Seabees in World War II

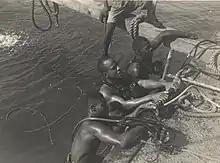
Seabee divers at Gavutu, Solomon Islands, November 8, 1943, installing a marine railway

Advance base construction operations were given a code name as a numbered metaphor for the size/type of base the Seabees were to construct and assigned to it the "unit" charged with development and administration of that base. These were Lion, Cub, Oak and Acorn with a Lion being a large Fleet Base numbered 1–6. Cubs were Secondary Fleet Bases 1/4 the size of a Lion (numbered 1–12 and most often for PT boats) Oak and Acorn were the names given airfields, new or captured enemy fields (primary and secondary in size). Cubs were quickly adopted as the primary type airfield with few Oaks. Of the three base types Lions, Cubs and Acorns, Acorns received priority due to their tactical importance and the speed at which the Seabees could make one operational. The Navy believed the Seabees could produce an operational runway overnight. In the Office of Naval Operations manual for Logistics of Advance Bases it reads " Highly mobile Acorns... can be established by surprise tactics between sunset and sunrise on enemy territory... (are) strategically important... offensive instruments possessing tactical surprise to a highly portentous degree."